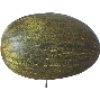
Label: Melon Piel de Sapo 1